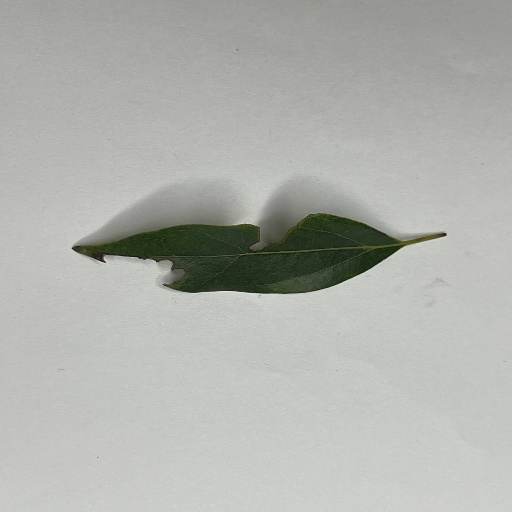
Species: Camphor
Leaf condition: Shot Hole